Bod Mellor

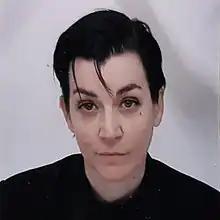
Mellor in 2016

Bod Mellor (born 1970; previously named Dawn Mellor) is a British painter, noted for unconventional, stylised portraits of well-known figures.